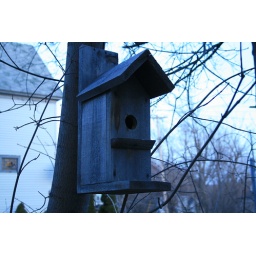
The only bird house in the yard